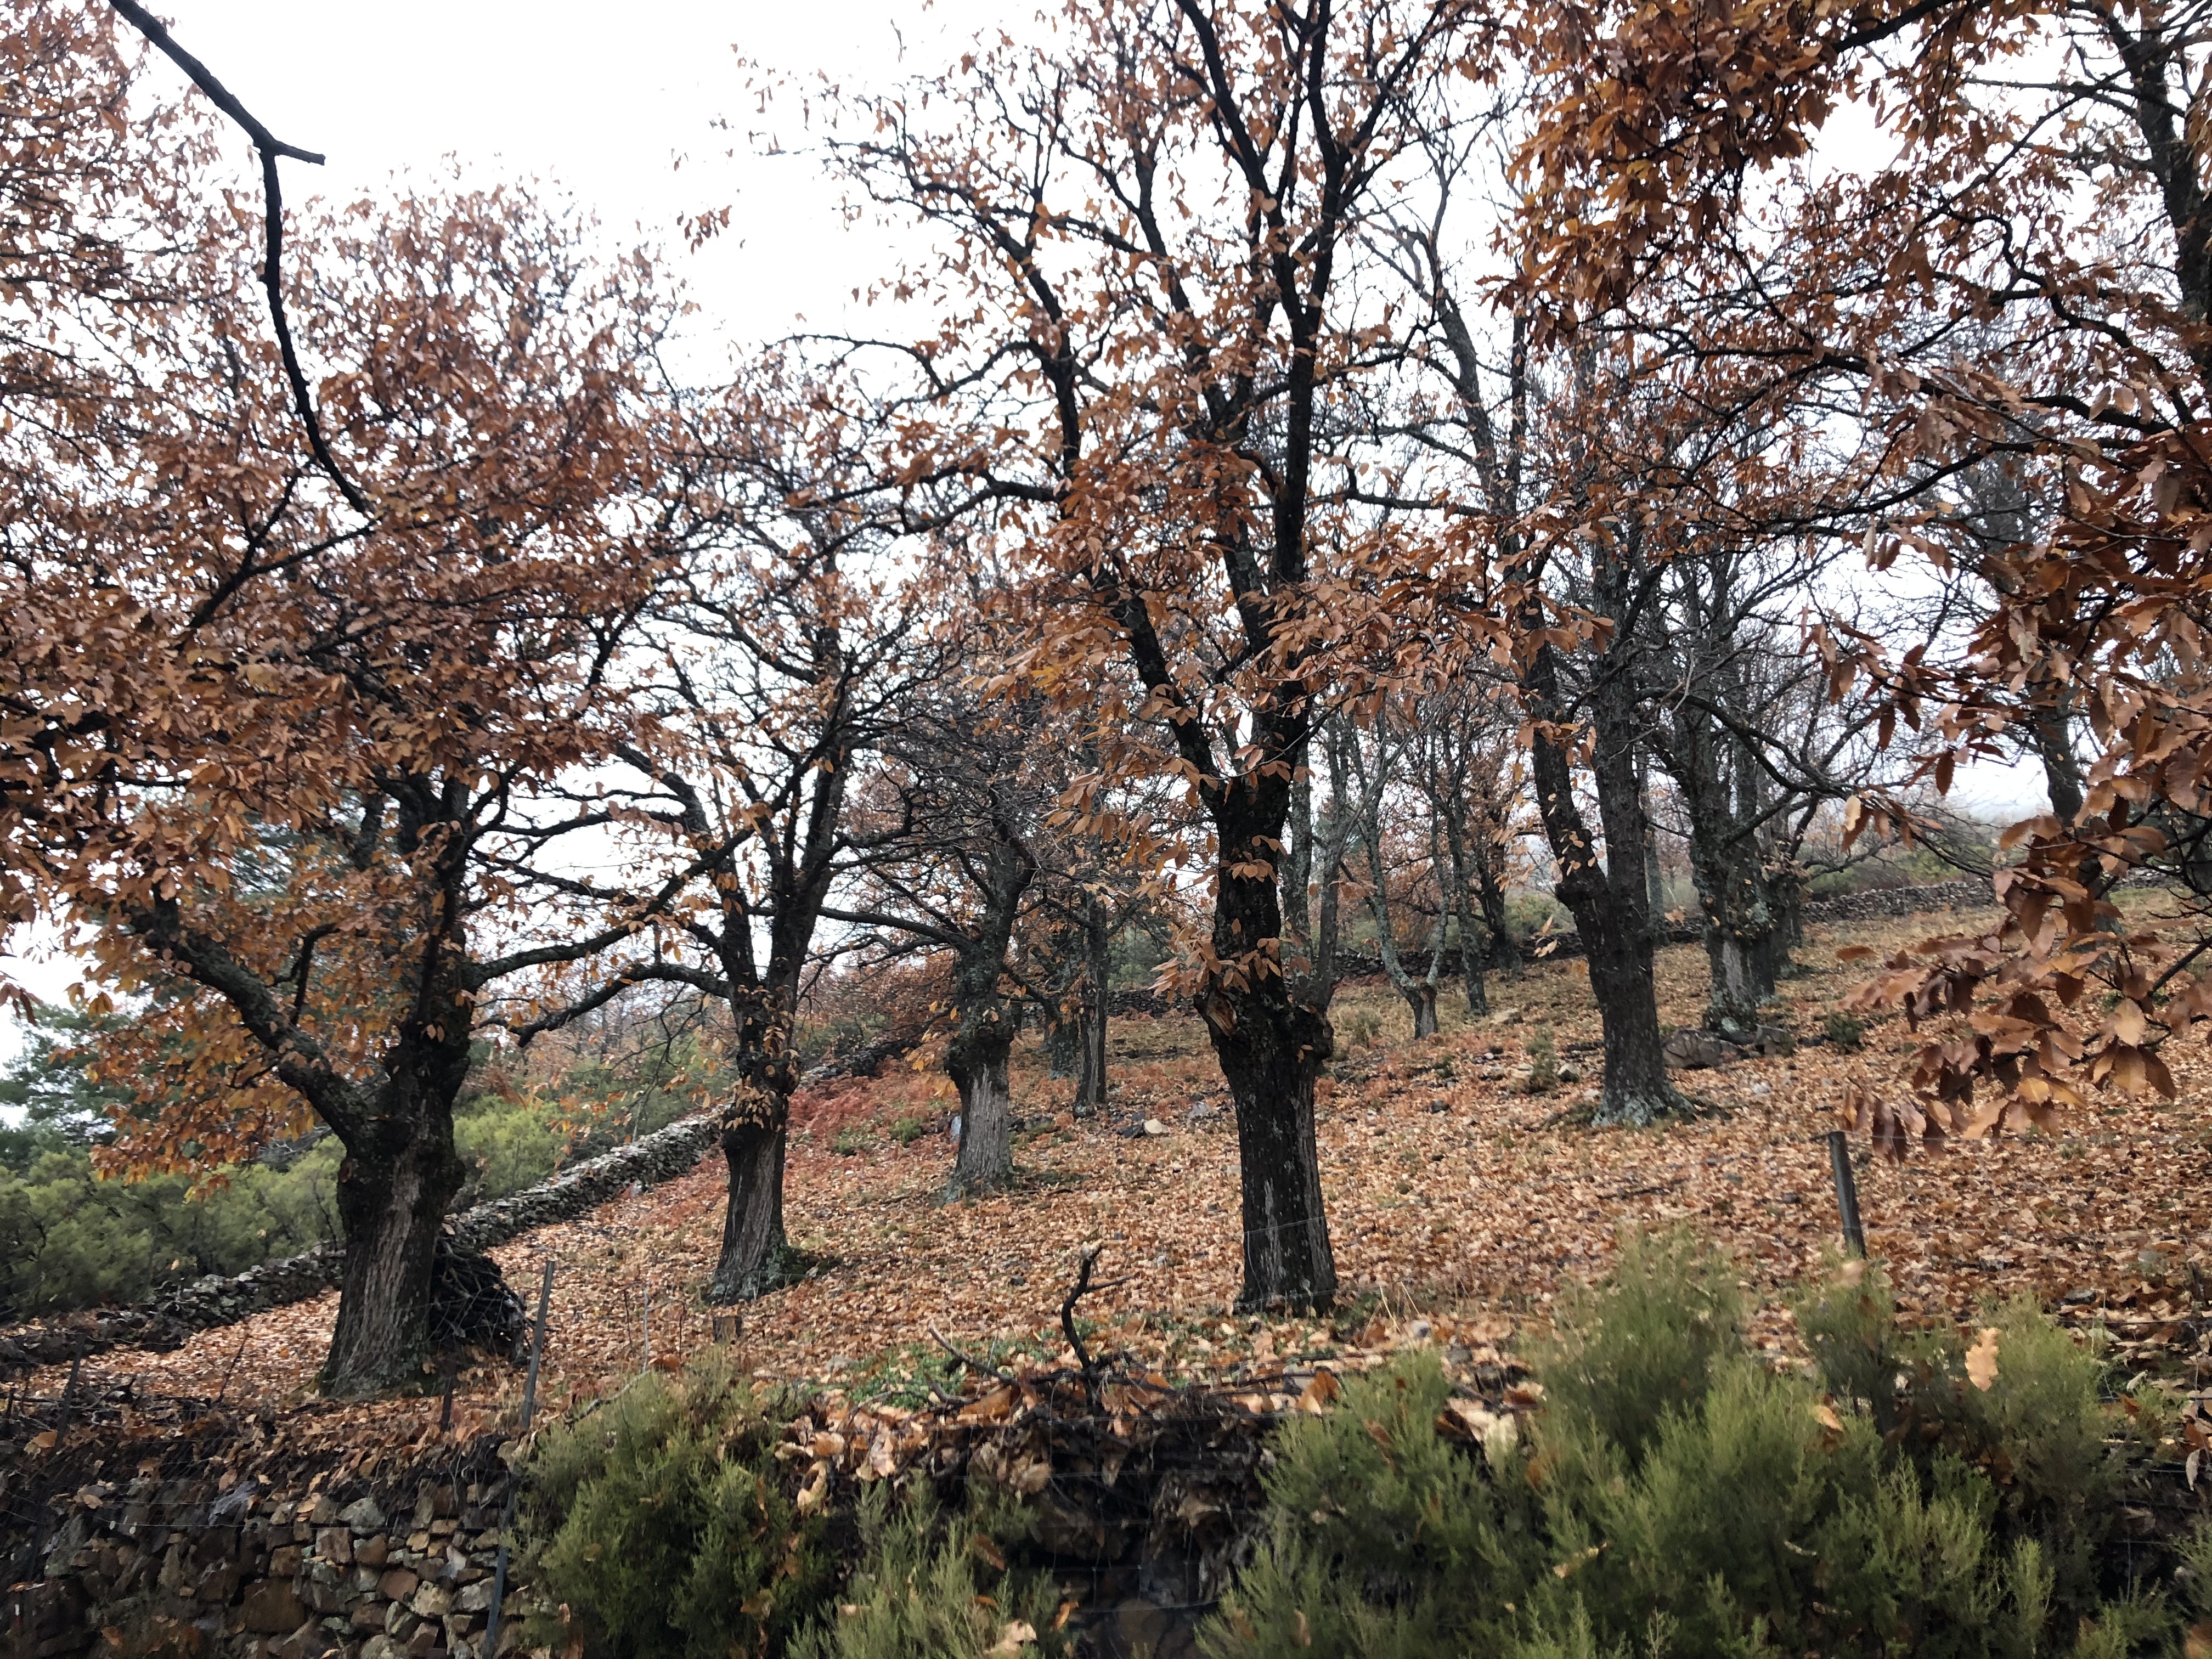
spain, forest, trees, leaves, autumn, brown, plant, sky, plant community, natural landscape, wood, tree, trunk, twig, grass, landscape, deciduous, Tints and shades, grove, terrestrial plant, temperate broadleaf and mixed forest, woodland, soil, nature reserve, winter, Northern hardwood forest, old growth forest, plant stem, shrub, tropical and subtropical coniferous forests, jungle, shrubland, groundcover, rock, temperate coniferous forest, wildlife, shade, valdivian temperate rain forest, savanna